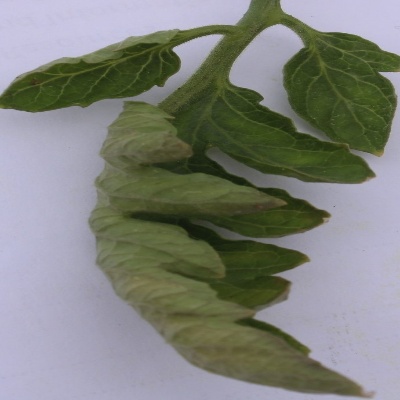
Crop: Tomato
Condition: leaf curl